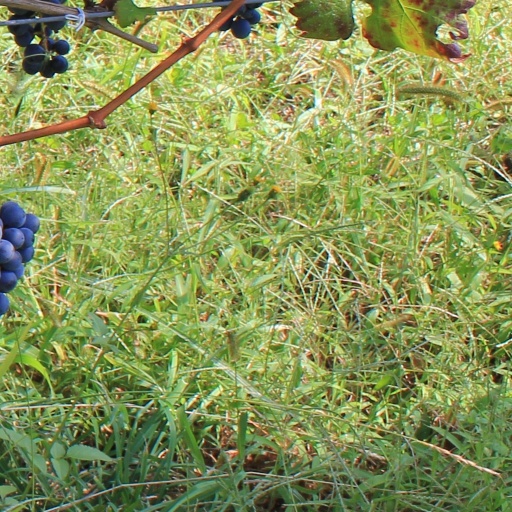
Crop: grape